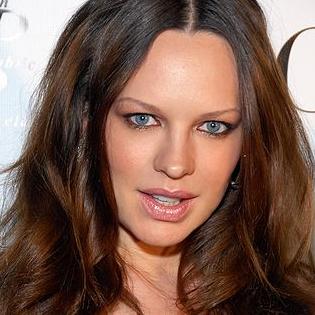
Age: 25